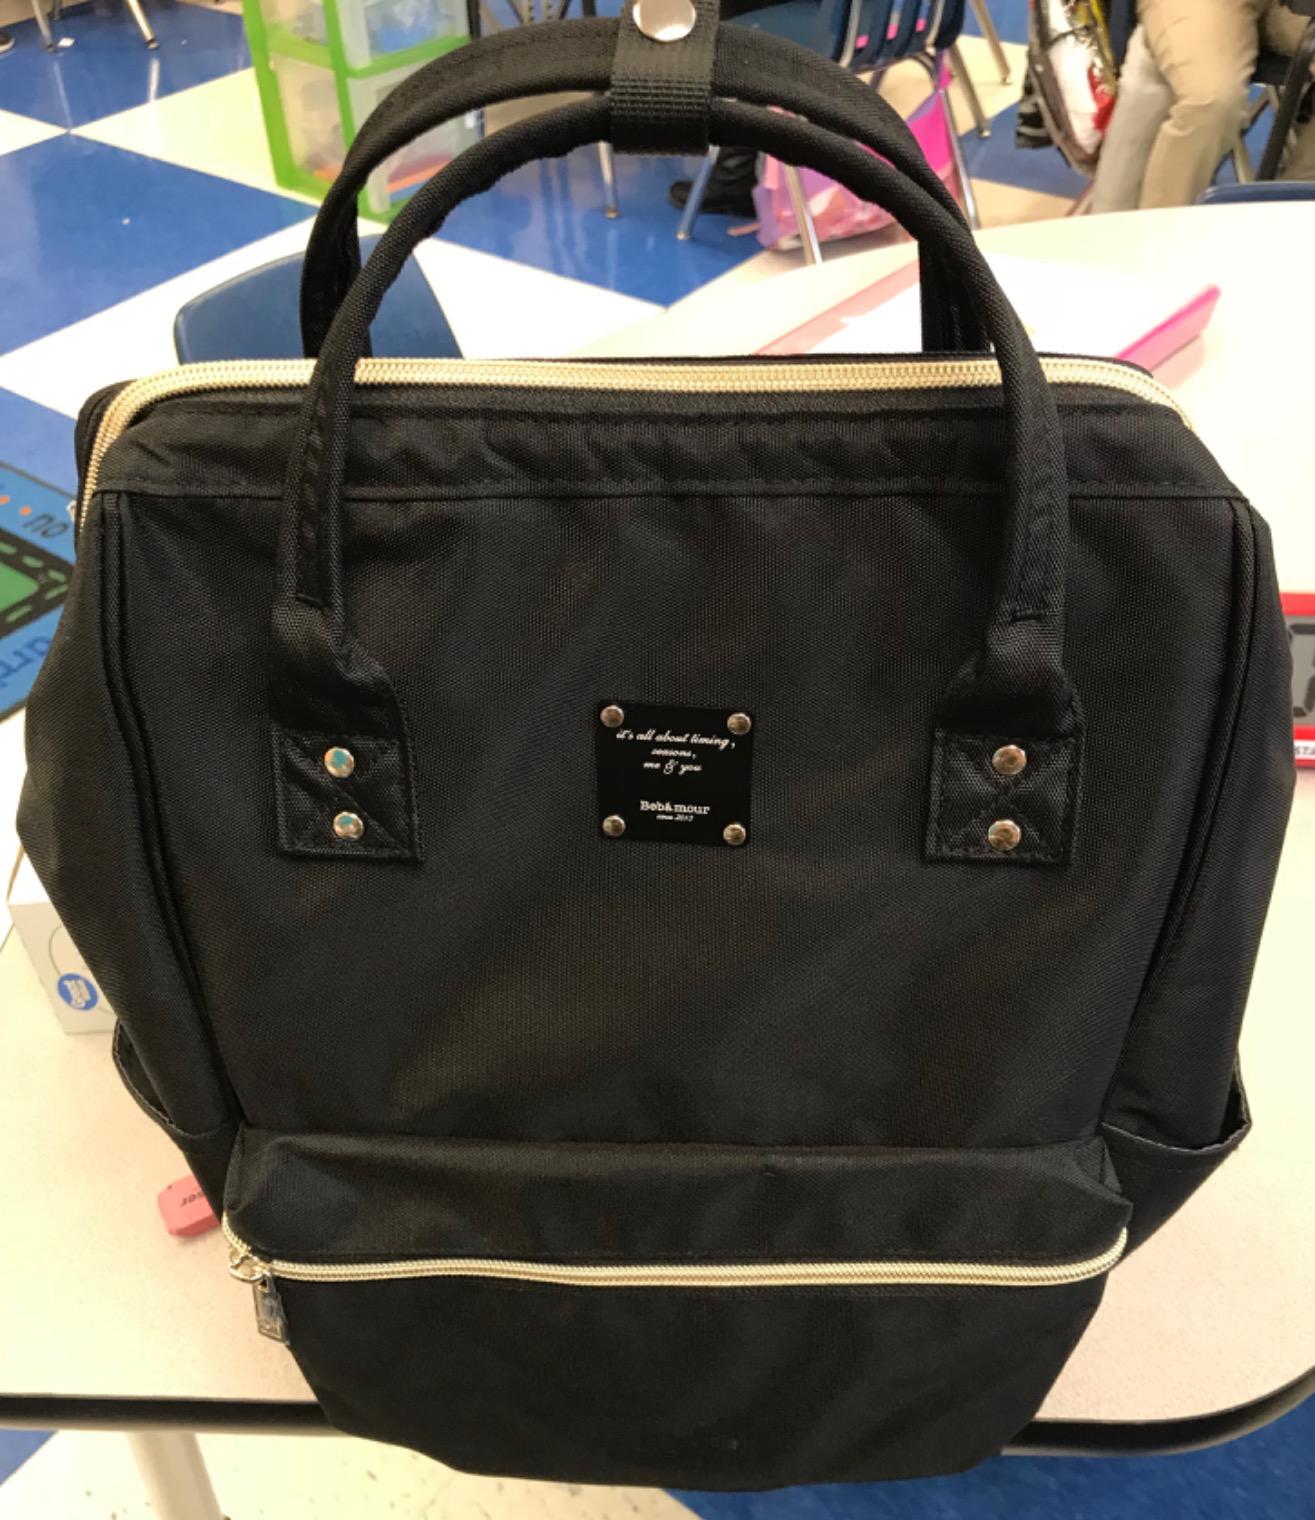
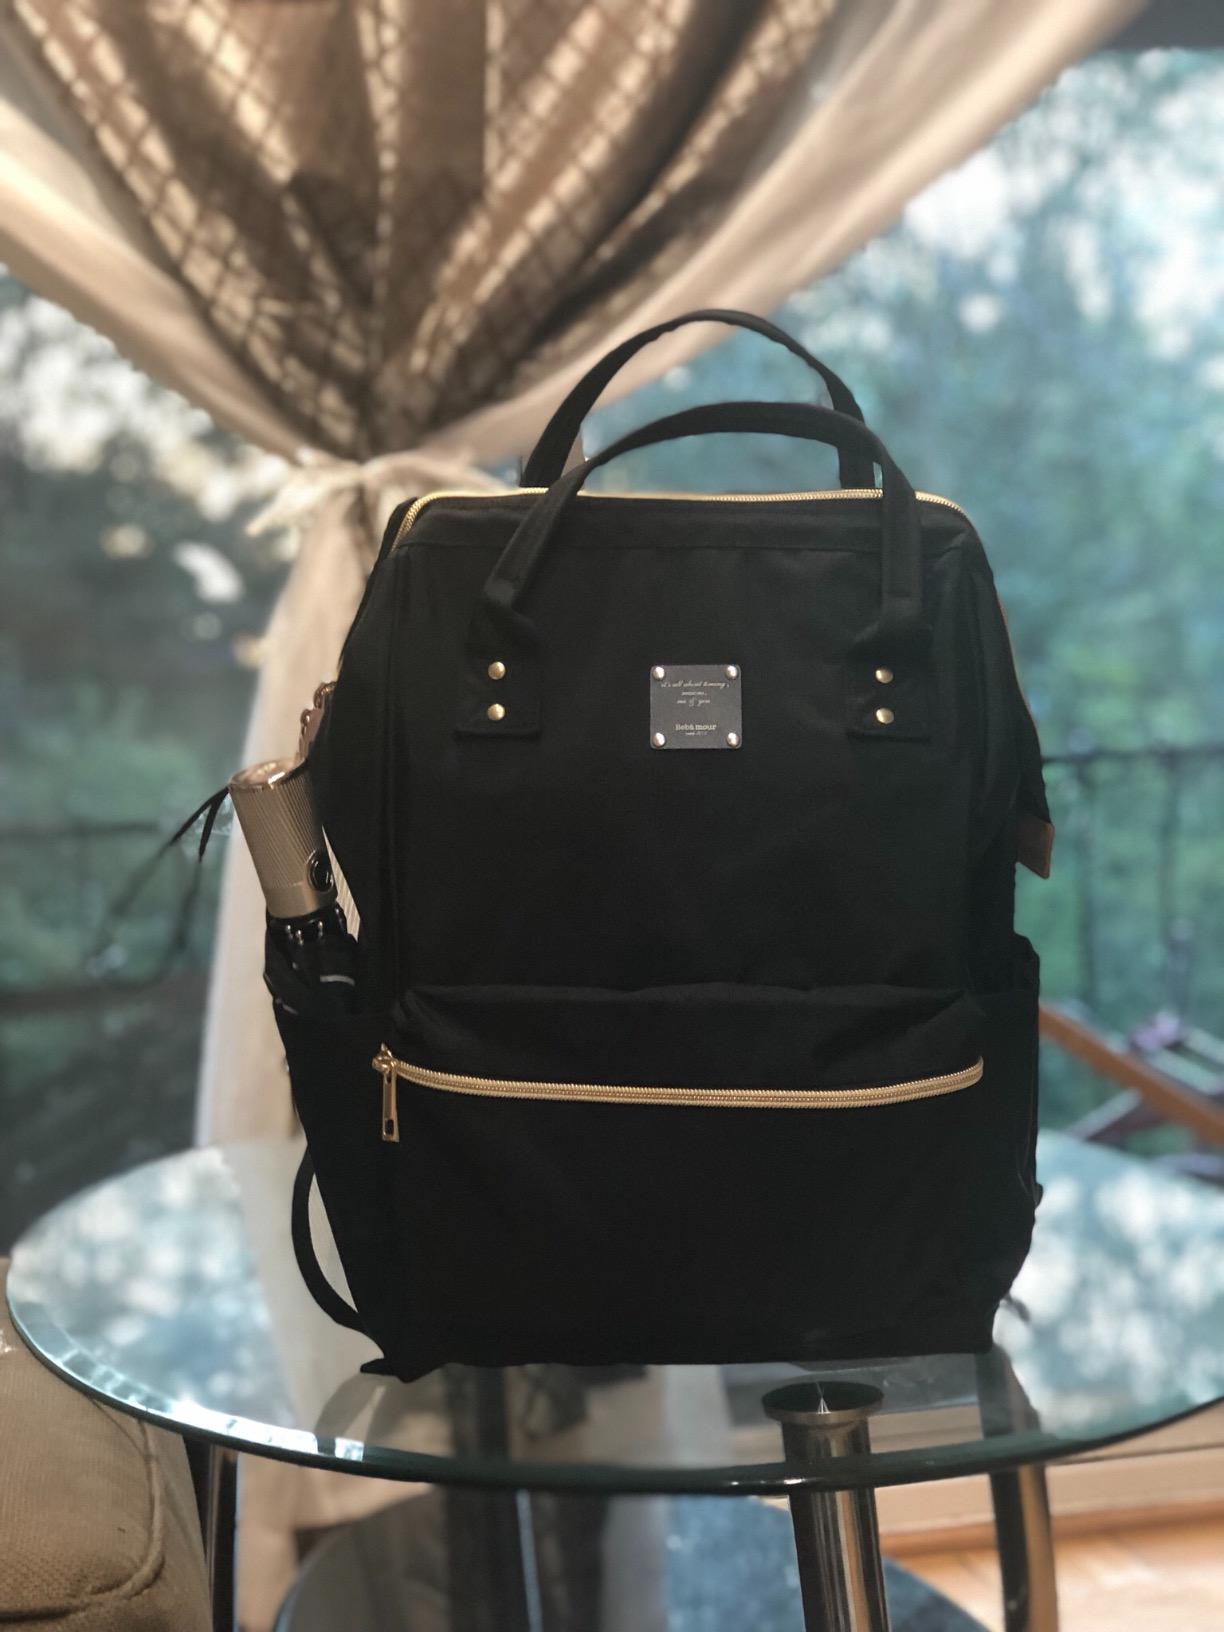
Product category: bag
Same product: yes